Pryor Mountains Wild Horse Range

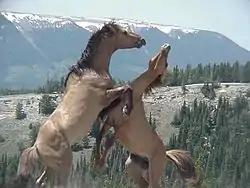
Stallions fight for control of a band, or "harem," of mares on the Pryor Mountains Wild Horse Range. A single stallion can control a band of about six to eight mares.

The Pryor Mountains are a region of Montana and Wyoming. They were formed in the late Cretaceous and Early Tertiary period (about 70 to 60 million years ago) when magma welling up from below cracked a vast limestone plateau into four pieces and uplifted the northeast corner of each piece. The Bighorn River flows north from Wyoming until it reaches the plateau between the Bighorn and Pryor mountains. The river flows along the fault line between the two mountain ranges, and has cut the Bighorn Canyon deep into the limestone. The Crow Native American tribe called the mountains "Baahpuuo Isawaxaawuua" ("Hitting the Rock Mountains"), because of the large amount of flint found there (a type of rock which could be chipped into arrowheads and spear points). The mountains were named after Sergeant Nathaniel Hale Pryor, a member of the Lewis and Clark Expedition, who vainly pursued horses stolen from the expedition in the area.